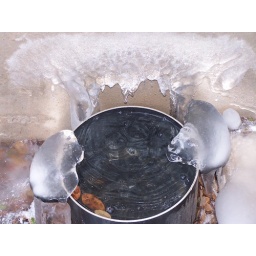
Dog bowl encased in ice dripping from the faucet due to below freezing temperatures for several days in a row.